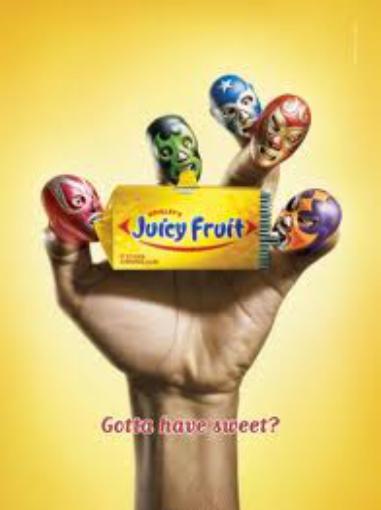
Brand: Juicy Fruit
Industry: Food